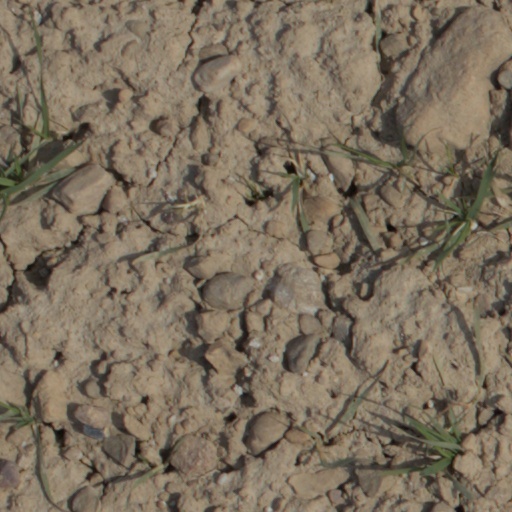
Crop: wheat